List of the oldest synagogues in the United States

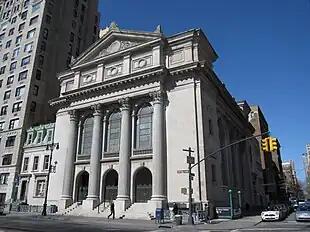
Congregation Shearith Israel, New York, New York (founded 1654, built 1896–97)

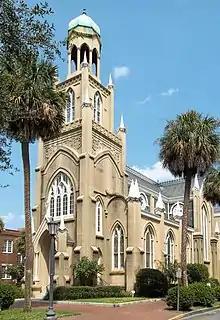
Congregation Mickve Israel, Savannah, Georgia (founded 1733, built 1876–78)

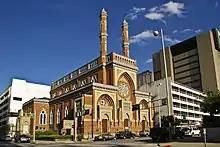
Plum Street Temple, Cincinnati, Ohio (1865–66)

Synagogues may be considered "oldest" based on different criteria such as oldest surviving building or oldest congregation. Some older synagogue buildings have been in continuous use as synagogues, while others have been converted to other purposes, and a few, such as the Touro Synagogue, were shuttered for many decades. Some early established congregations have been in continuous existence, while other early congregations have ceased to exist.